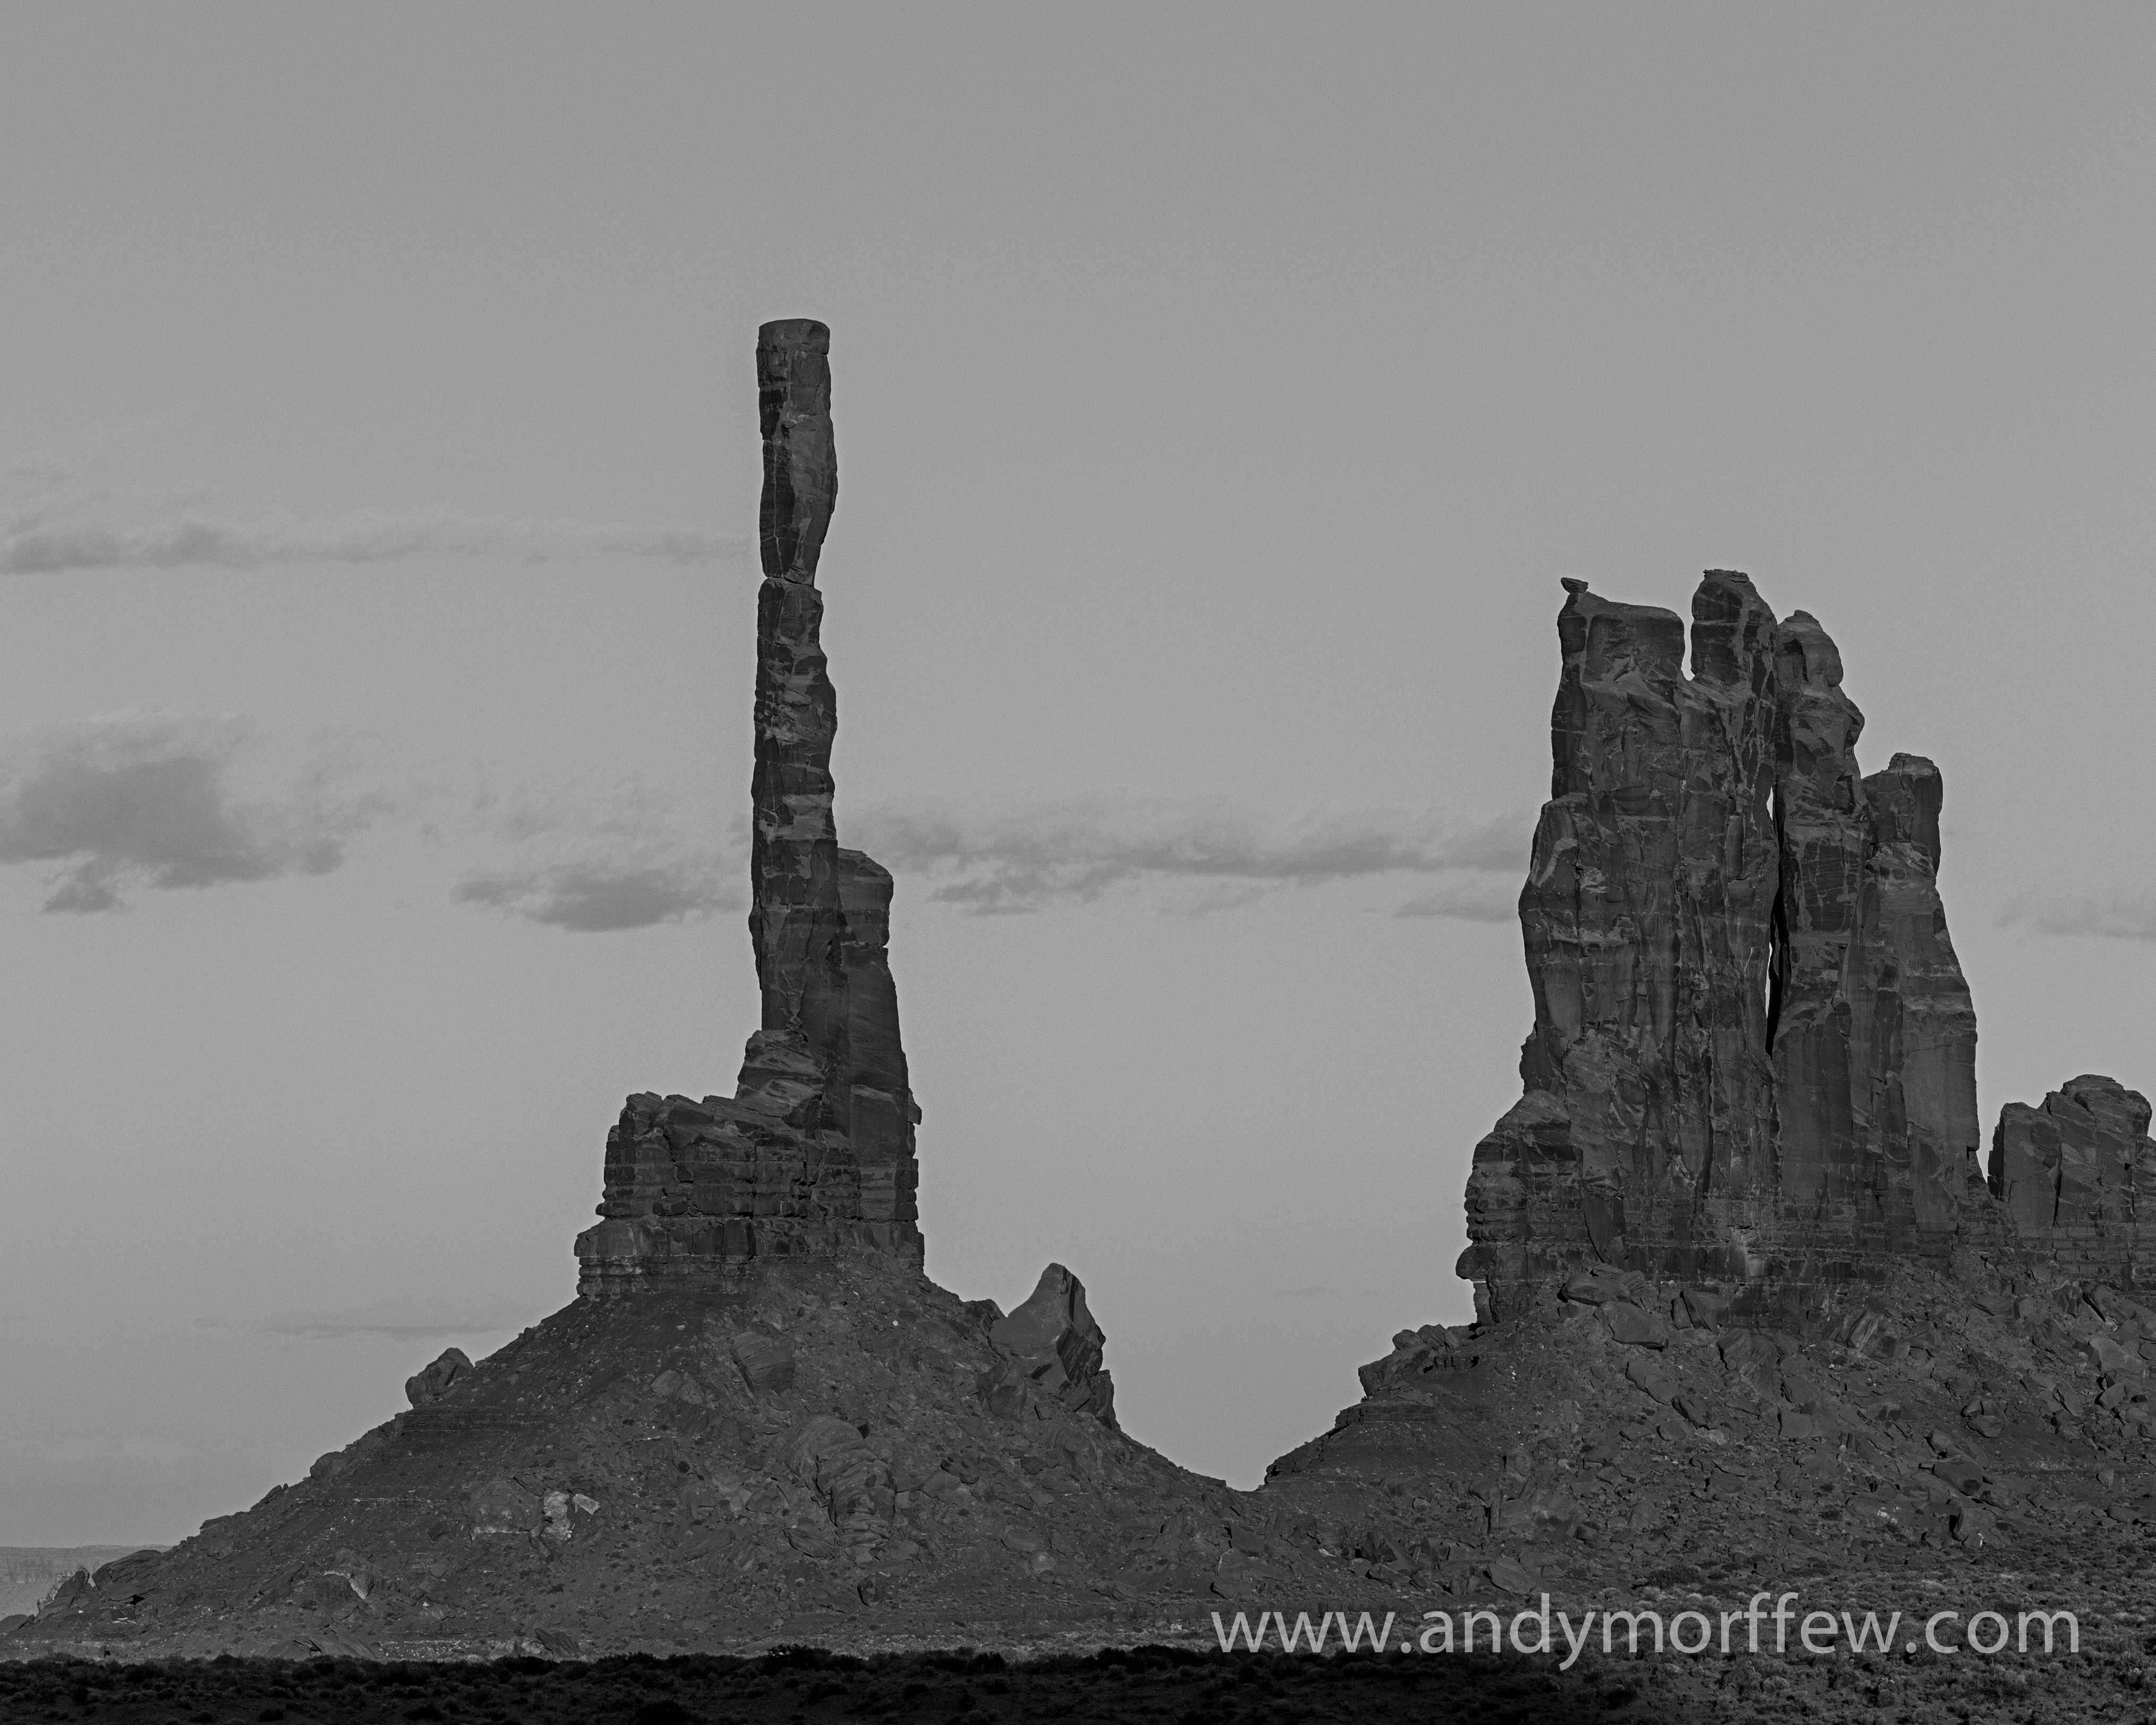
rock, black and white, monument, tower, landmark, monochrome, terrain, temple, ruins, monolith, monochrome photography, ancient history